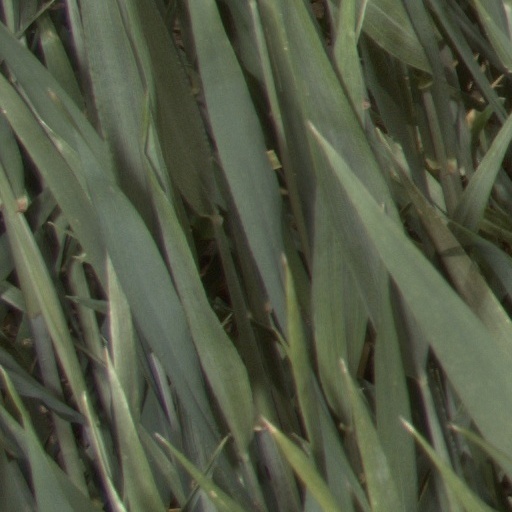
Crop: wheat